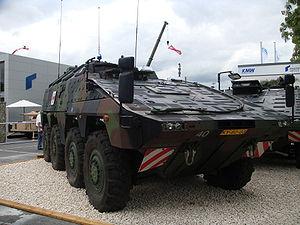
Un ""Boxer"" - véhicule blindé allemand de la société Krauss-Maffei-Wegmann.